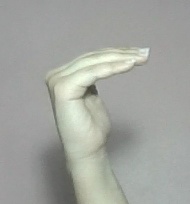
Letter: haa